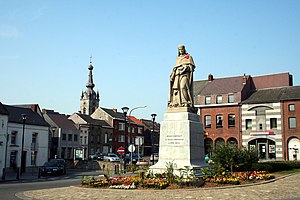
Jean Froissart / Eftermæle
Froissart, Chimay, Belgien.
Jean Froissart var en fransktalende middelalderlig forfatter og hofhistoriker fra Nederlandene, der skrev adskillige værker inklusive Chronicles og Meliador, en lang romantisk fortælling om Kong Arthur, og en stor mængde poesi, både i kort lyrisk form og lange fortællende digte. I flere århundreder har Froissart's Chronicles været anerkendt som den primære udtryk for ridderlighedens genfødsel i England, Frankrig og Skotland i 1300-tallet. Hans historie er også en vigtig kilde til første halvdel af hundredeårskrigen.